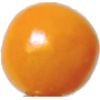
Label: physalis